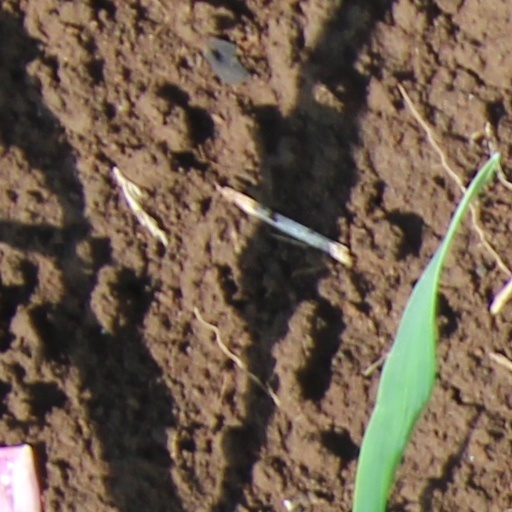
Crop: wheat